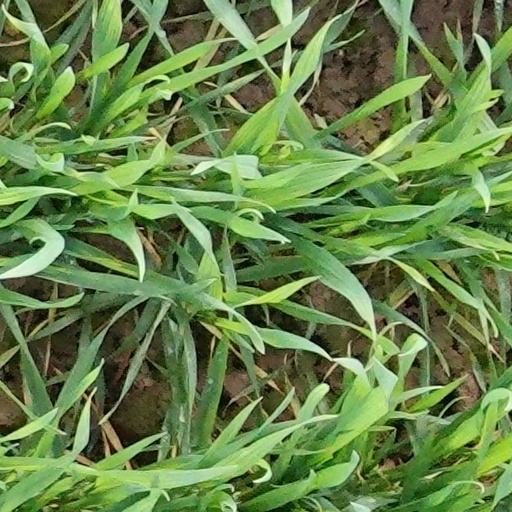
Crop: wheat